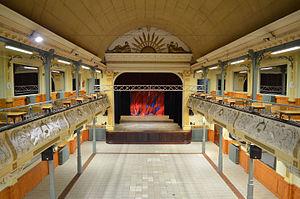
Lodelinsart (Charleroi-Belgique) - Salle de la Ruche verrière
La Ruche verrière est un ensemble de bâtiments situé à Lodelinsart comportant des salles de réunions, un café et une salle des fêtes fondés à fin du XIXᵉ siècle par la « Nouvelle union verrière », syndicat d'ouvriers verriers.
Le Royal Climbia's Club est un club folklorique et philanthropique de Lodelinsart, créé en 1893. Ce club est composé de treize hommes de la région et d'innombrables bénévoles qui œuvrent avec eux au profit d'œuvres méritantes. Il est repris parmi les chefs-d’œuvre du Patrimoine oral et immatériel de la Fédération Wallonie-Bruxelles.